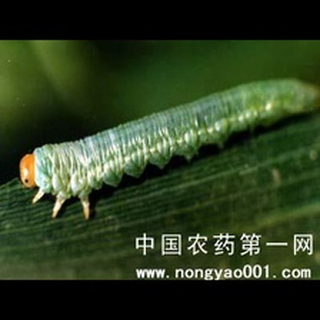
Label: wheat_stem_fly